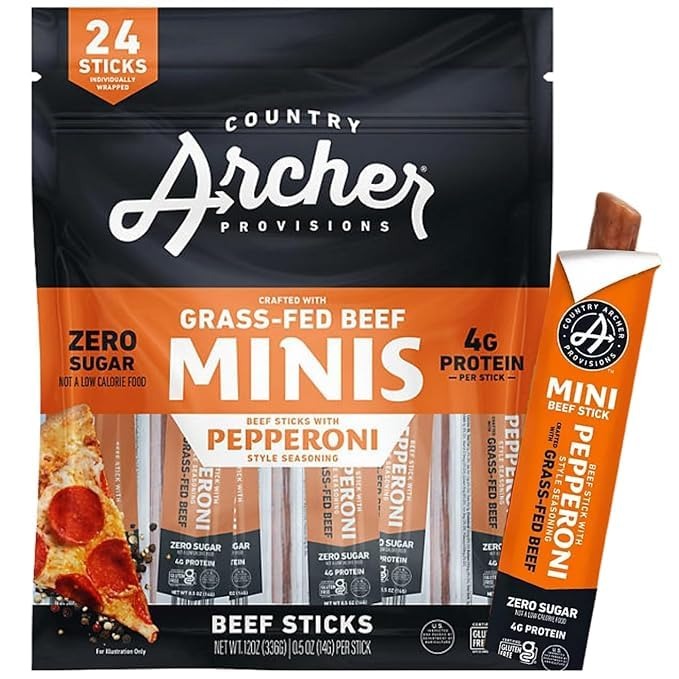
Item Name: Original Cntry Archer Grass Fed mini beef stick, beef pepperoni minis sticks, 0.5 oz., 24 pk.
Bullet Point 1: PREMIUM GRASS-FED BEEF: Made with high-quality grass-fed beef, these mini beef sticks deliver a delicious and nutritious snack option
Bullet Point 2: CONVENIENT PACKAGING: Box contains 24 individually wrapped 0.5 oz mini beef sticks, perfect for on-the-go snacking
Bullet Point 3: NATURAL INGREDIENTS: Crafted with sea salt and a blend of spices including garlic, red pepper, black pepper, and coriander for authentic flavor
Bullet Point 4: SERVING SIZE: Each 10-gram serving provides a protein-rich snack in a convenient stick form
Bullet Point 5: QUALITY FEATURES: Ambient temperature stable, made in the USA using grass-fed beef with natural beef collagen casing
Product Description: Enjoy a delicious and nutritious snack with this 24-pack of 0.5 oz mini protein beef sticks, infused with bold and classic pepperoni flavor. Made from lean, pasture-raised, grass-fed beef, these bite-sized snacks are perfect for fueling your day—whether you're camping, hiking, or simply need a convenient on-the-go option for your active lifestyle. Crafted with clean ingredients, these beef sticks contain no sugar, nitrates/nitrites, MSG, added hormones, artificial ingredients, or antibiotics, making them a wholesome choice you can feel good about.
Value: 12.0
Unit: Ounce

Price: 17.99